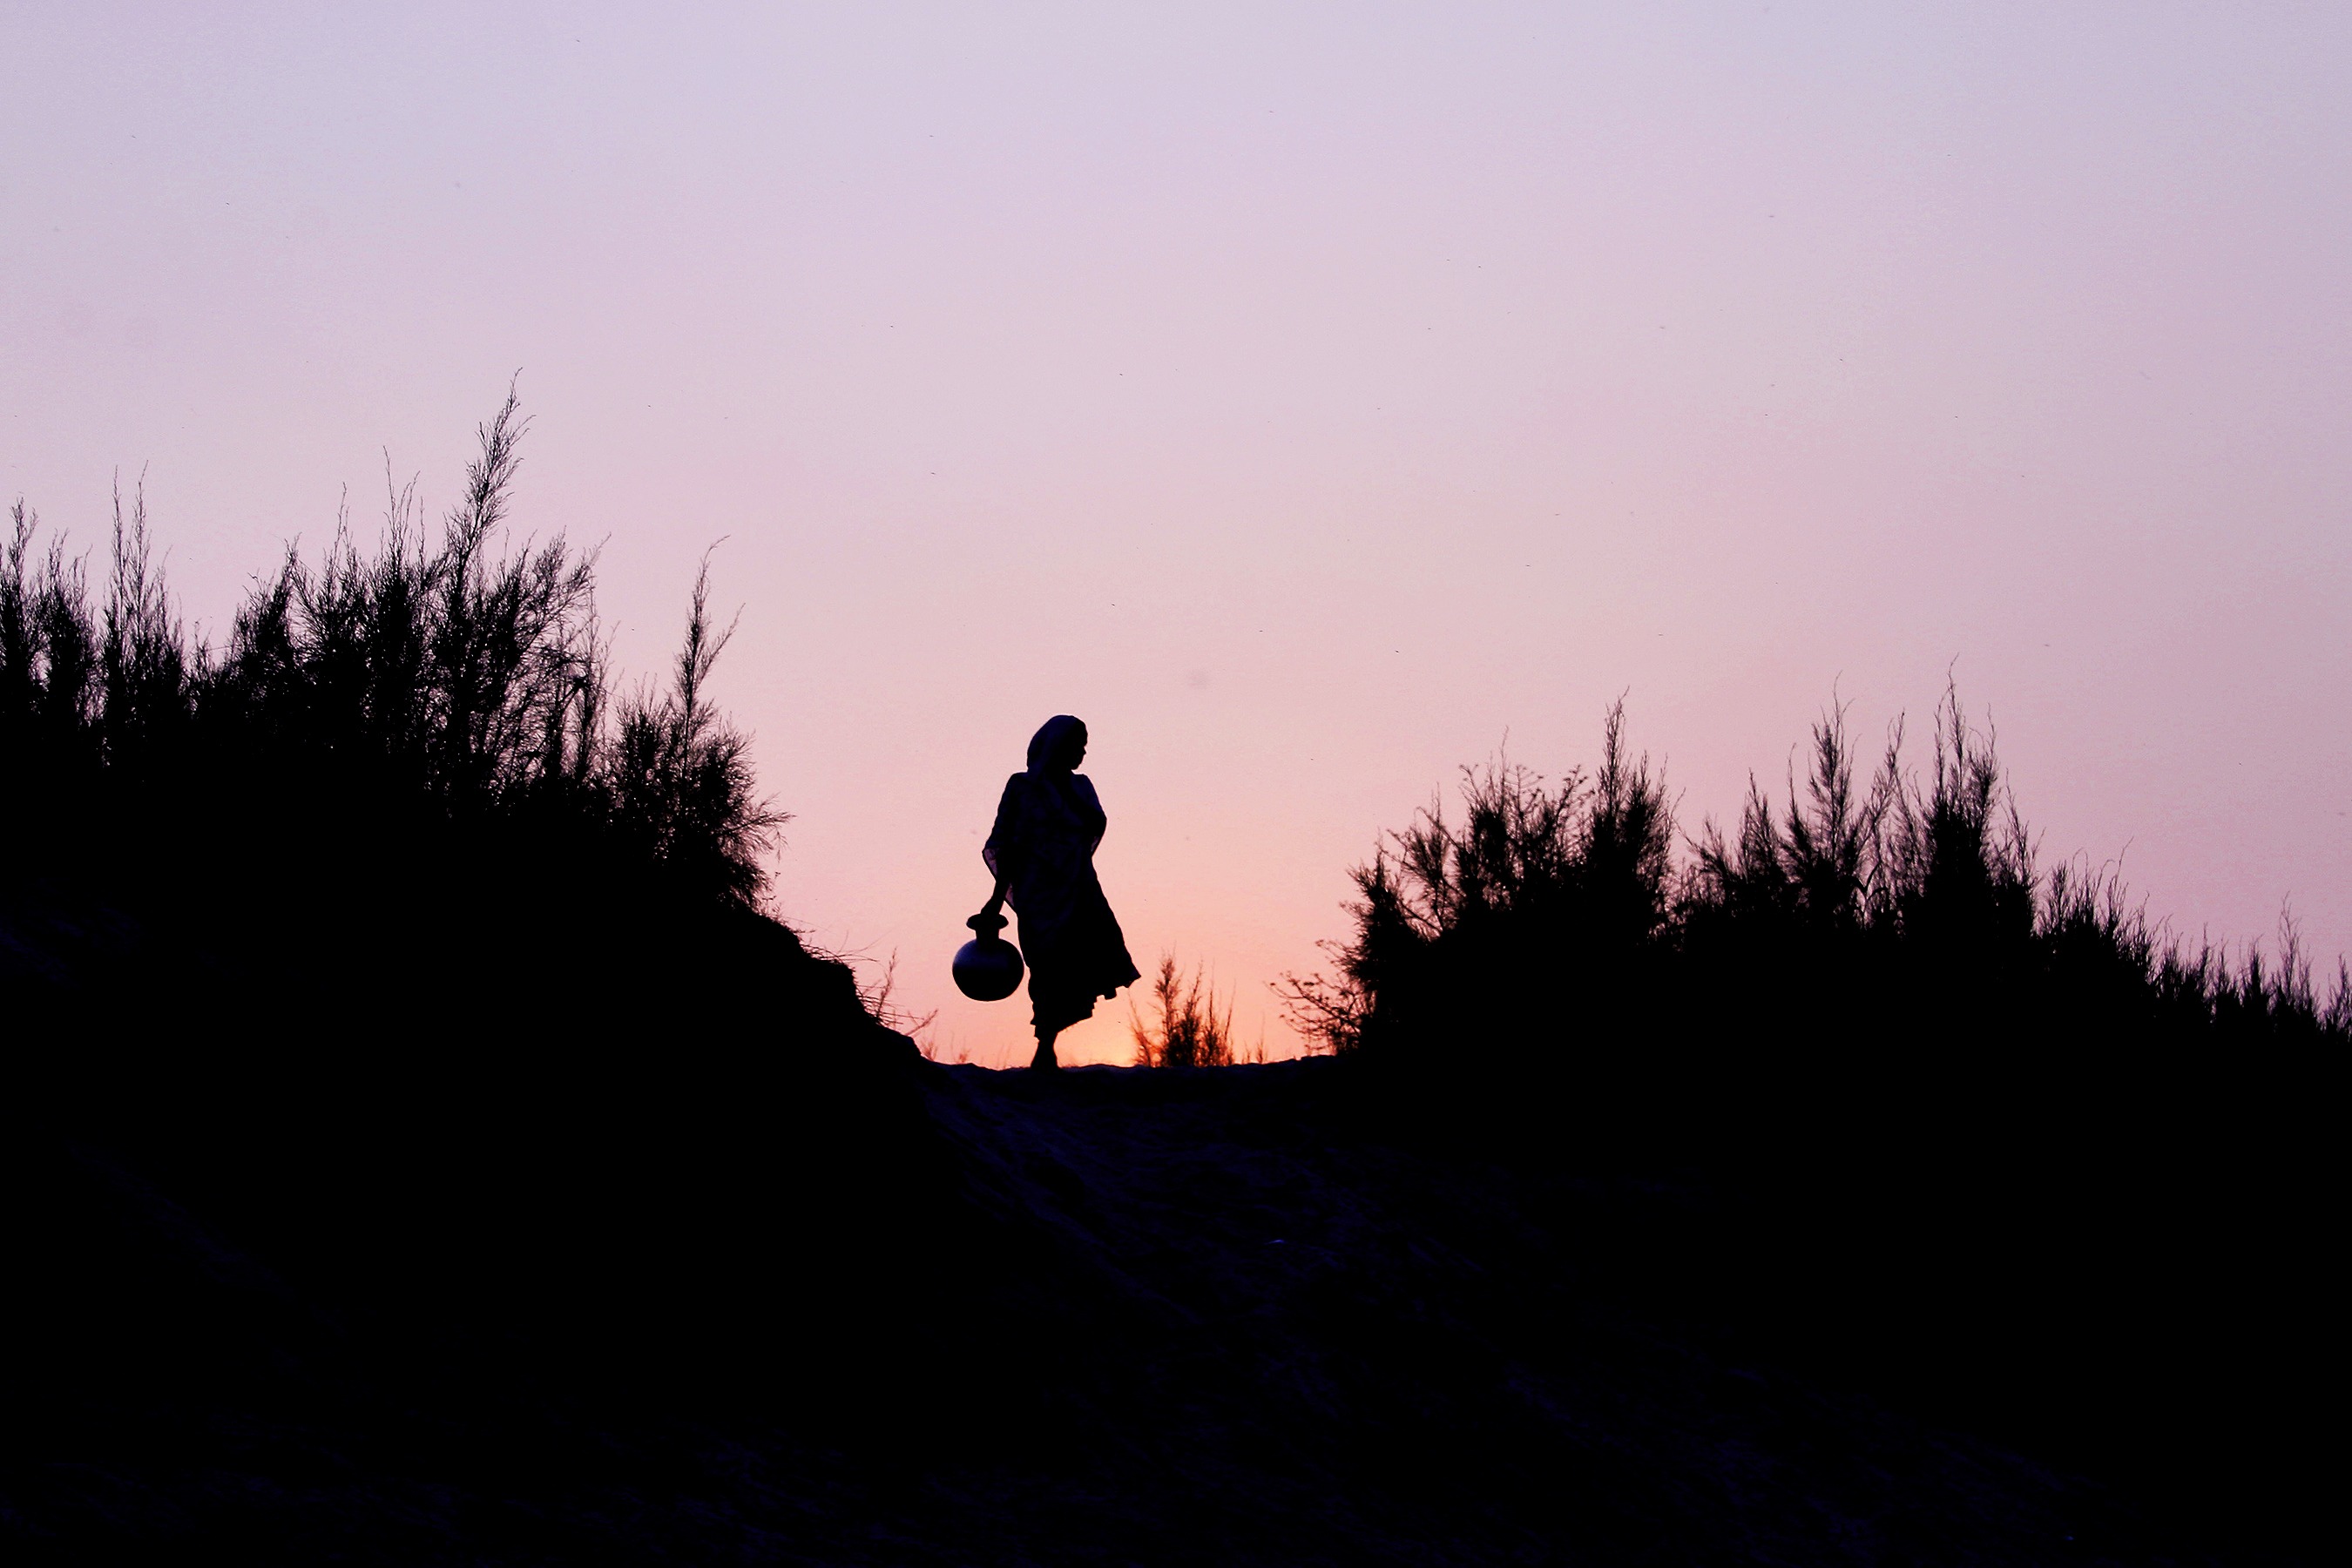
landscape, water, horizon, silhouette, sky, sun, woman, sunrise, sunset, sunlight, morning, dawn, river, dusk, evening, atmospheric phenomenon, atmosphere of earth